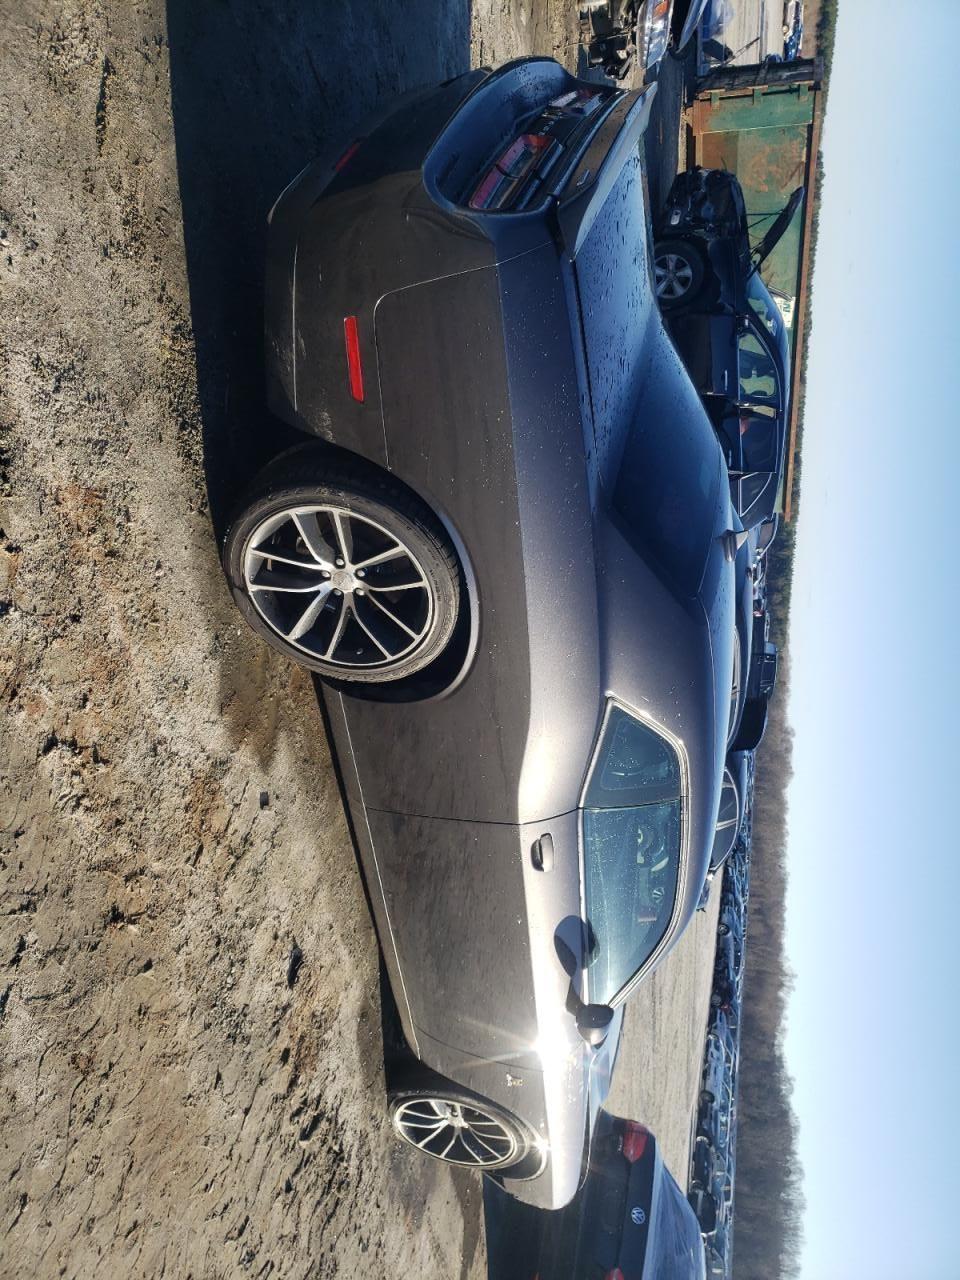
Aucun dommage détecté.
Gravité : aucun